Al-Musk Lake

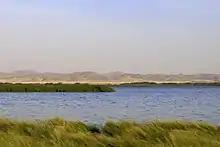
Al-Musk Lake in 2007

Al-Musk Lake was an artificial sewage lake east of Jeddah, Saudi Arabia, a city that (at the time) lacked an underground sewage system. The lake was established by the Municipality of Jeddah in the 1990s. Over time, the lake reached dangerous levels, and in 2005, a concrete precautionary dam was erected to prevent spillover into the city.